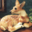
Label: deer